Voltastraße (Berlin U-Bahn)

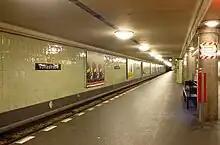
Platform view

Voltastraße is a Berlin U-Bahn station located on the .